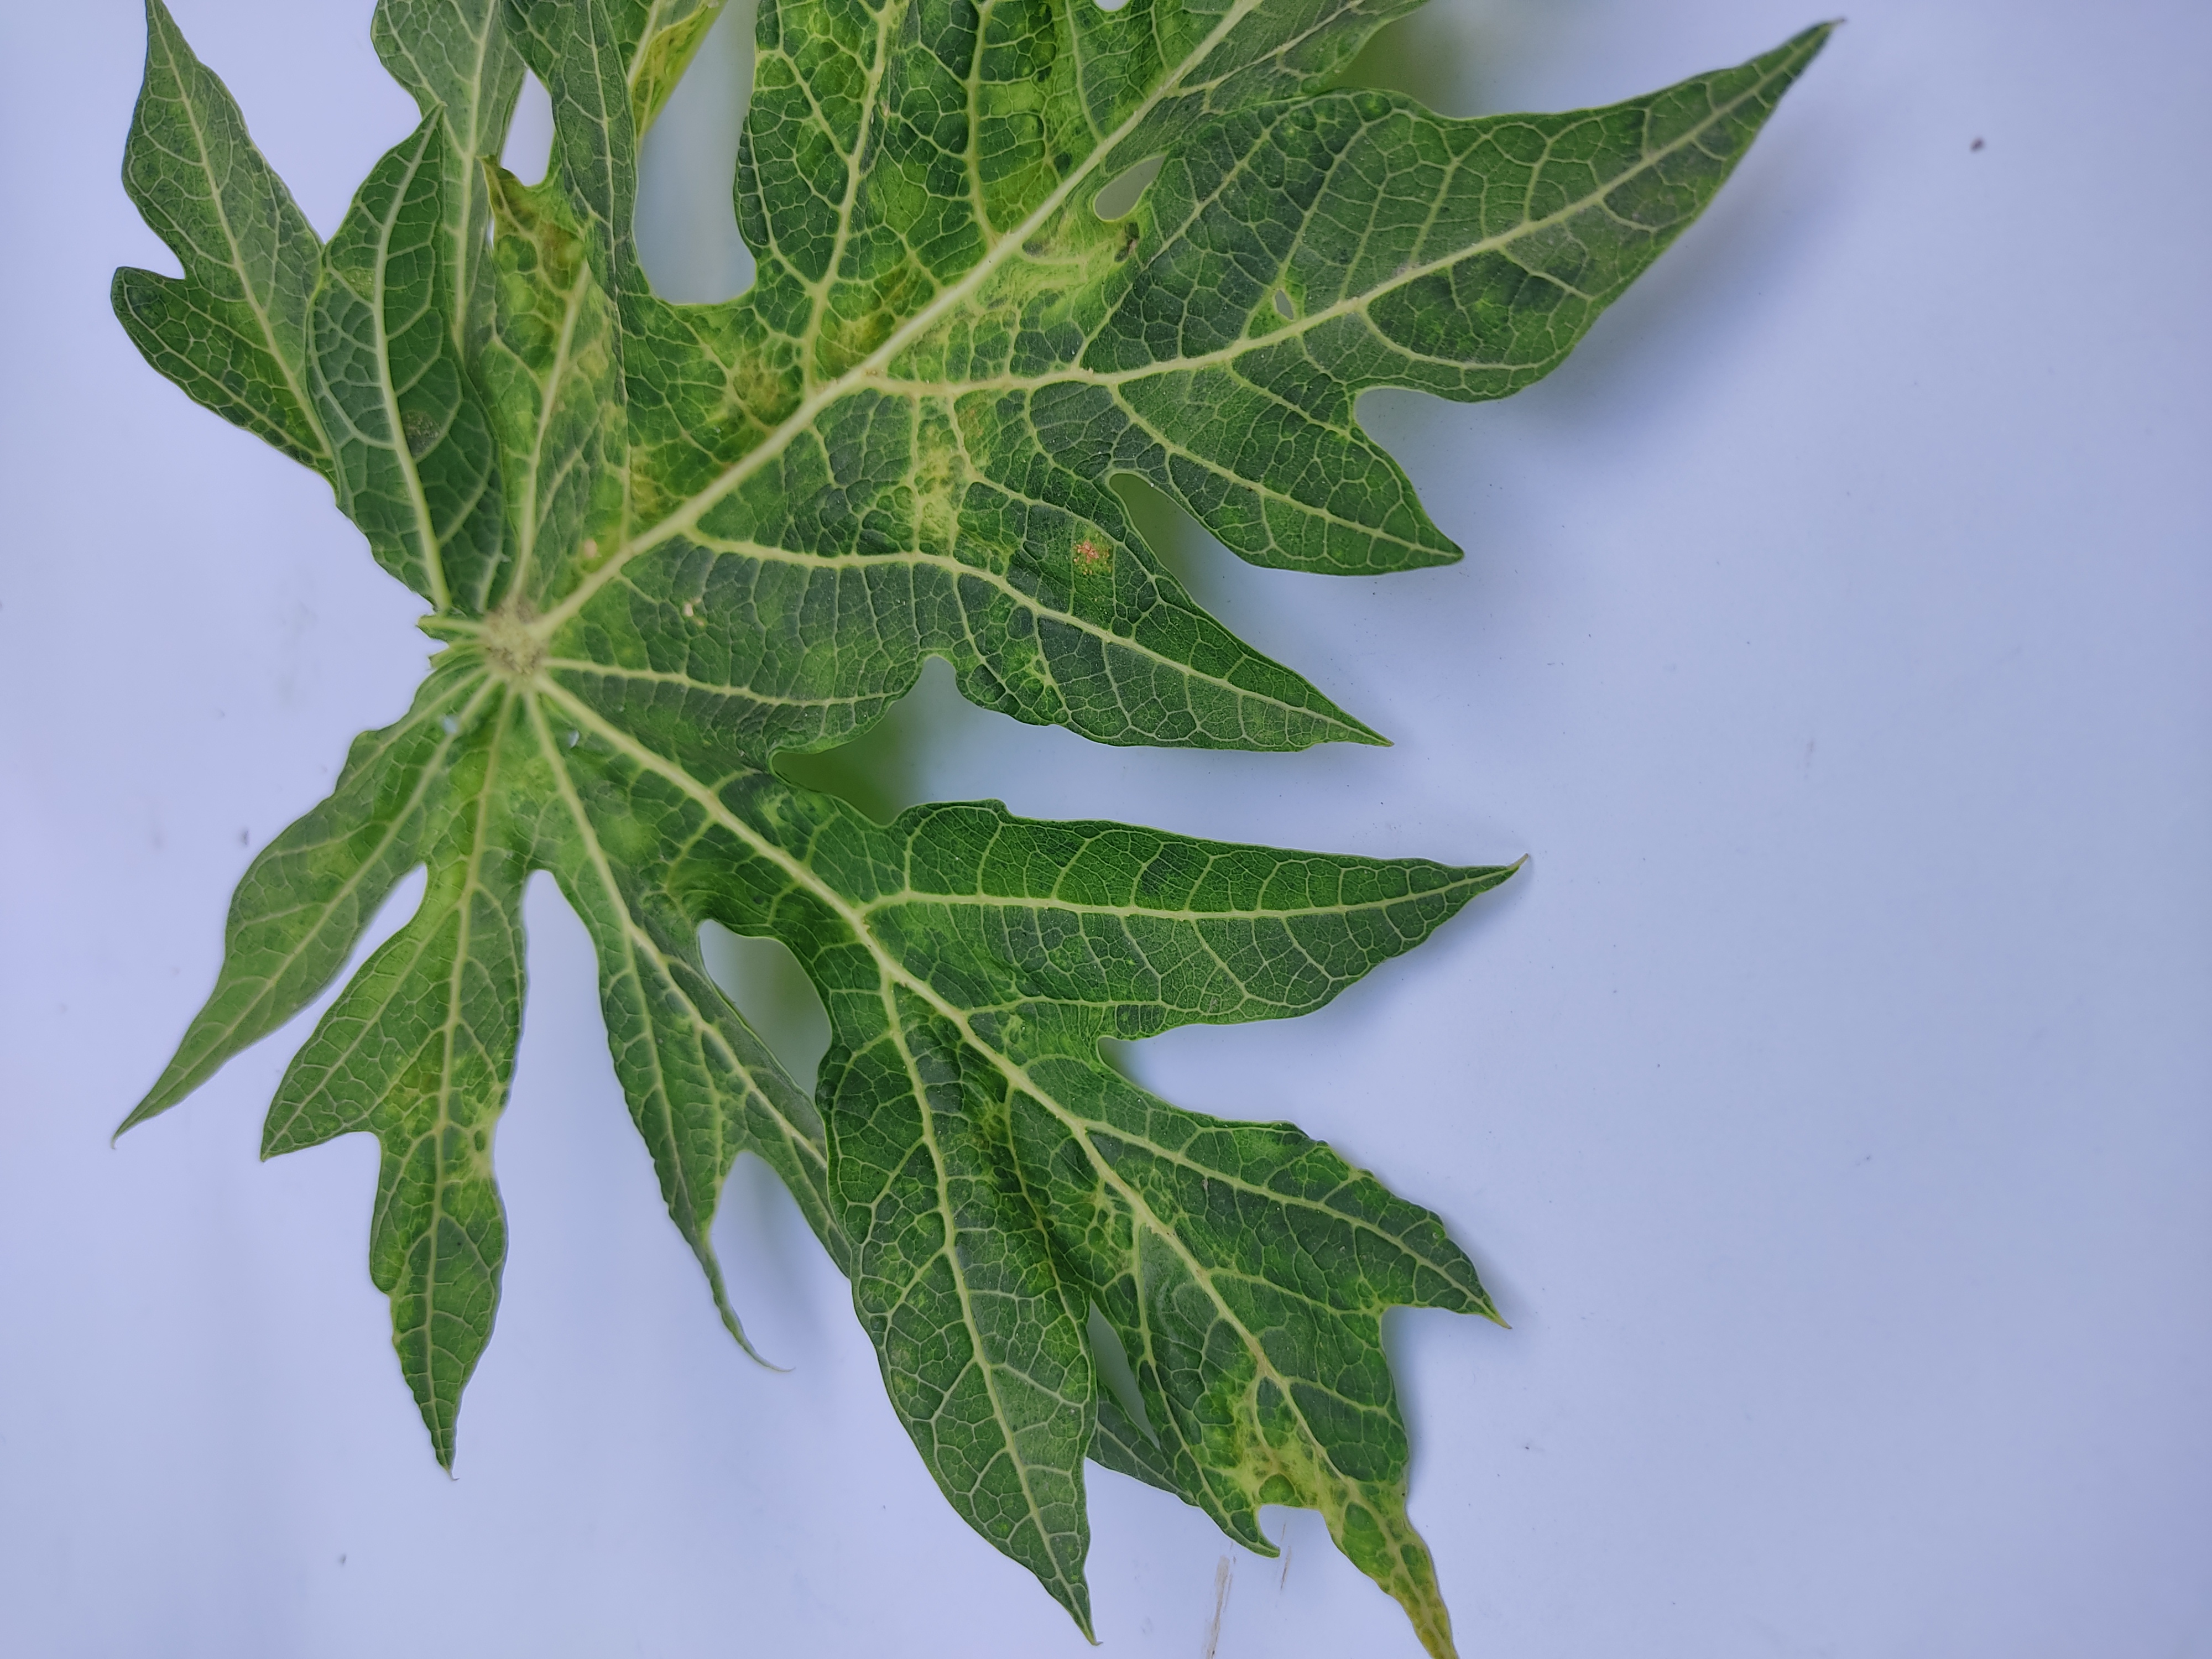
Label: Mosaic